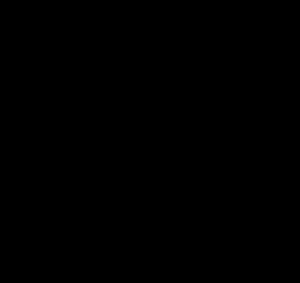
Le Ndut est un rite de passage ainsi que d'une éducation religieuse commandée par la religion sérère que chaque Sérères doit passer par une fois dans leur temps de vie. Les gens sérères étant un groupe ethno-religieux, le rite d'initiation Ndut est également liée à la culture sérère. À partir du moment un enfant sérère est né, l'éducation joue un rôle essentiel tout au long de leur cycle de vie. Le Ndut est l'un de ces phases de leur cycle de vie. En la société sérère, l'éducation durent toute une vie et commence dès l'enfance à la vieillesse.
Le mythe de la création des sérères est le mythe de la création traditionnelle des peuples sérères du Sénégal, de la Gambie et de la Mauritanie. De nombreux Sérères qui adhèrent aux principes de la religion sérère estiment que ces récits sont sacrés. Certains aspects des traditions religieuses des Sérères et des Ndut sont inclus dans les récits contenus dans le présent document, mais ne s'y limitent pas.
La religion sérère, a ƭat Roog, regroupe les croyances, pratiques et enseignements religieux du peuple sérère installé dans la région de Sénégambie. Les Sérères croient en une divinité suprême universelle appelée Rog. Parmi les peuples cangins, Rog est désigné comme Kooh, Kopé Tiatie Cac, Kokh Kox, etc. Les croyances religieuses sérères se fondent sur des chants et des poèmes anciens ; elles comprennent la vénération et les offrandes aux saints, anciens Sérères, ainsi qu'aux esprits ancestraux, mais aussi des croyances astronomiques et cosmologiques, des rites d'initiation, des pratiques médicales et une histoire du peuple sérère. Rog est à la fois partout et nulle part. C'est la raison pour laquelle il n'y a pas de maison de Rog. Les Sérères prient Rog – par le biais d'intercesseurs –, mais ne font pas de sacrifices d'animaux directement à Rog.
Il s'agit d'une chronologie de l'histoire et le développement de la religion sérère et du peuple sérère du Sénégal, de Gambie et de Mauritanie. L'histoire du peuple sérère remonte à des milliers d'années. Cette chronologie donne simplement un aperçu de leur histoire, composée de calibrées archéologiques découvertes dans les pays sérère, la religion sérère, la politique sérère, la royauté sérère, etc. Dates sont donnés en fonction de l'ère chrétienne, pas le calendrier sérère. Pour un fond de ces événements, voir la religion sérère, histoire ancienne des Sérères, lamane, états dirigés par les anciens lamanes sérères, histoire des Sérères du Moyen Âge à nos jours et sérères.